BAE Systems Hawk

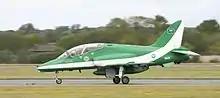
Royal Saudi Air Force Hawk in 2011

In January 1978, Britain and Finland announced a deal in which the Finnish Air Force was to receive 50 Hawk Mk. 51s in 1980; these aircraft were built in Finland under licence by Valmet. The Finnish Air Force was limited to 60 first-line fighter aircraft by the Paris Peace Treaty of 1947; by acquiring Hawks, which counted as trainers rather than fighters, capacity could be increased while continuing treaty compliance. These conditions were nullified during the 1990s by the break-up of the Soviet Union.